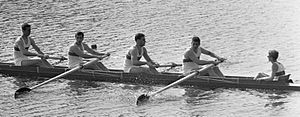
Jürgen Oelke
Jürgen Oelke (yderst til højre) sammen med Egbert Hirschfelder, Joachim Werner, Bernhard Britting og Peter Neusel (1964)
Jürgen Oelke er en tysk tidligere roer, dobbelt olympisk guldvinder og dobbelt europamester.